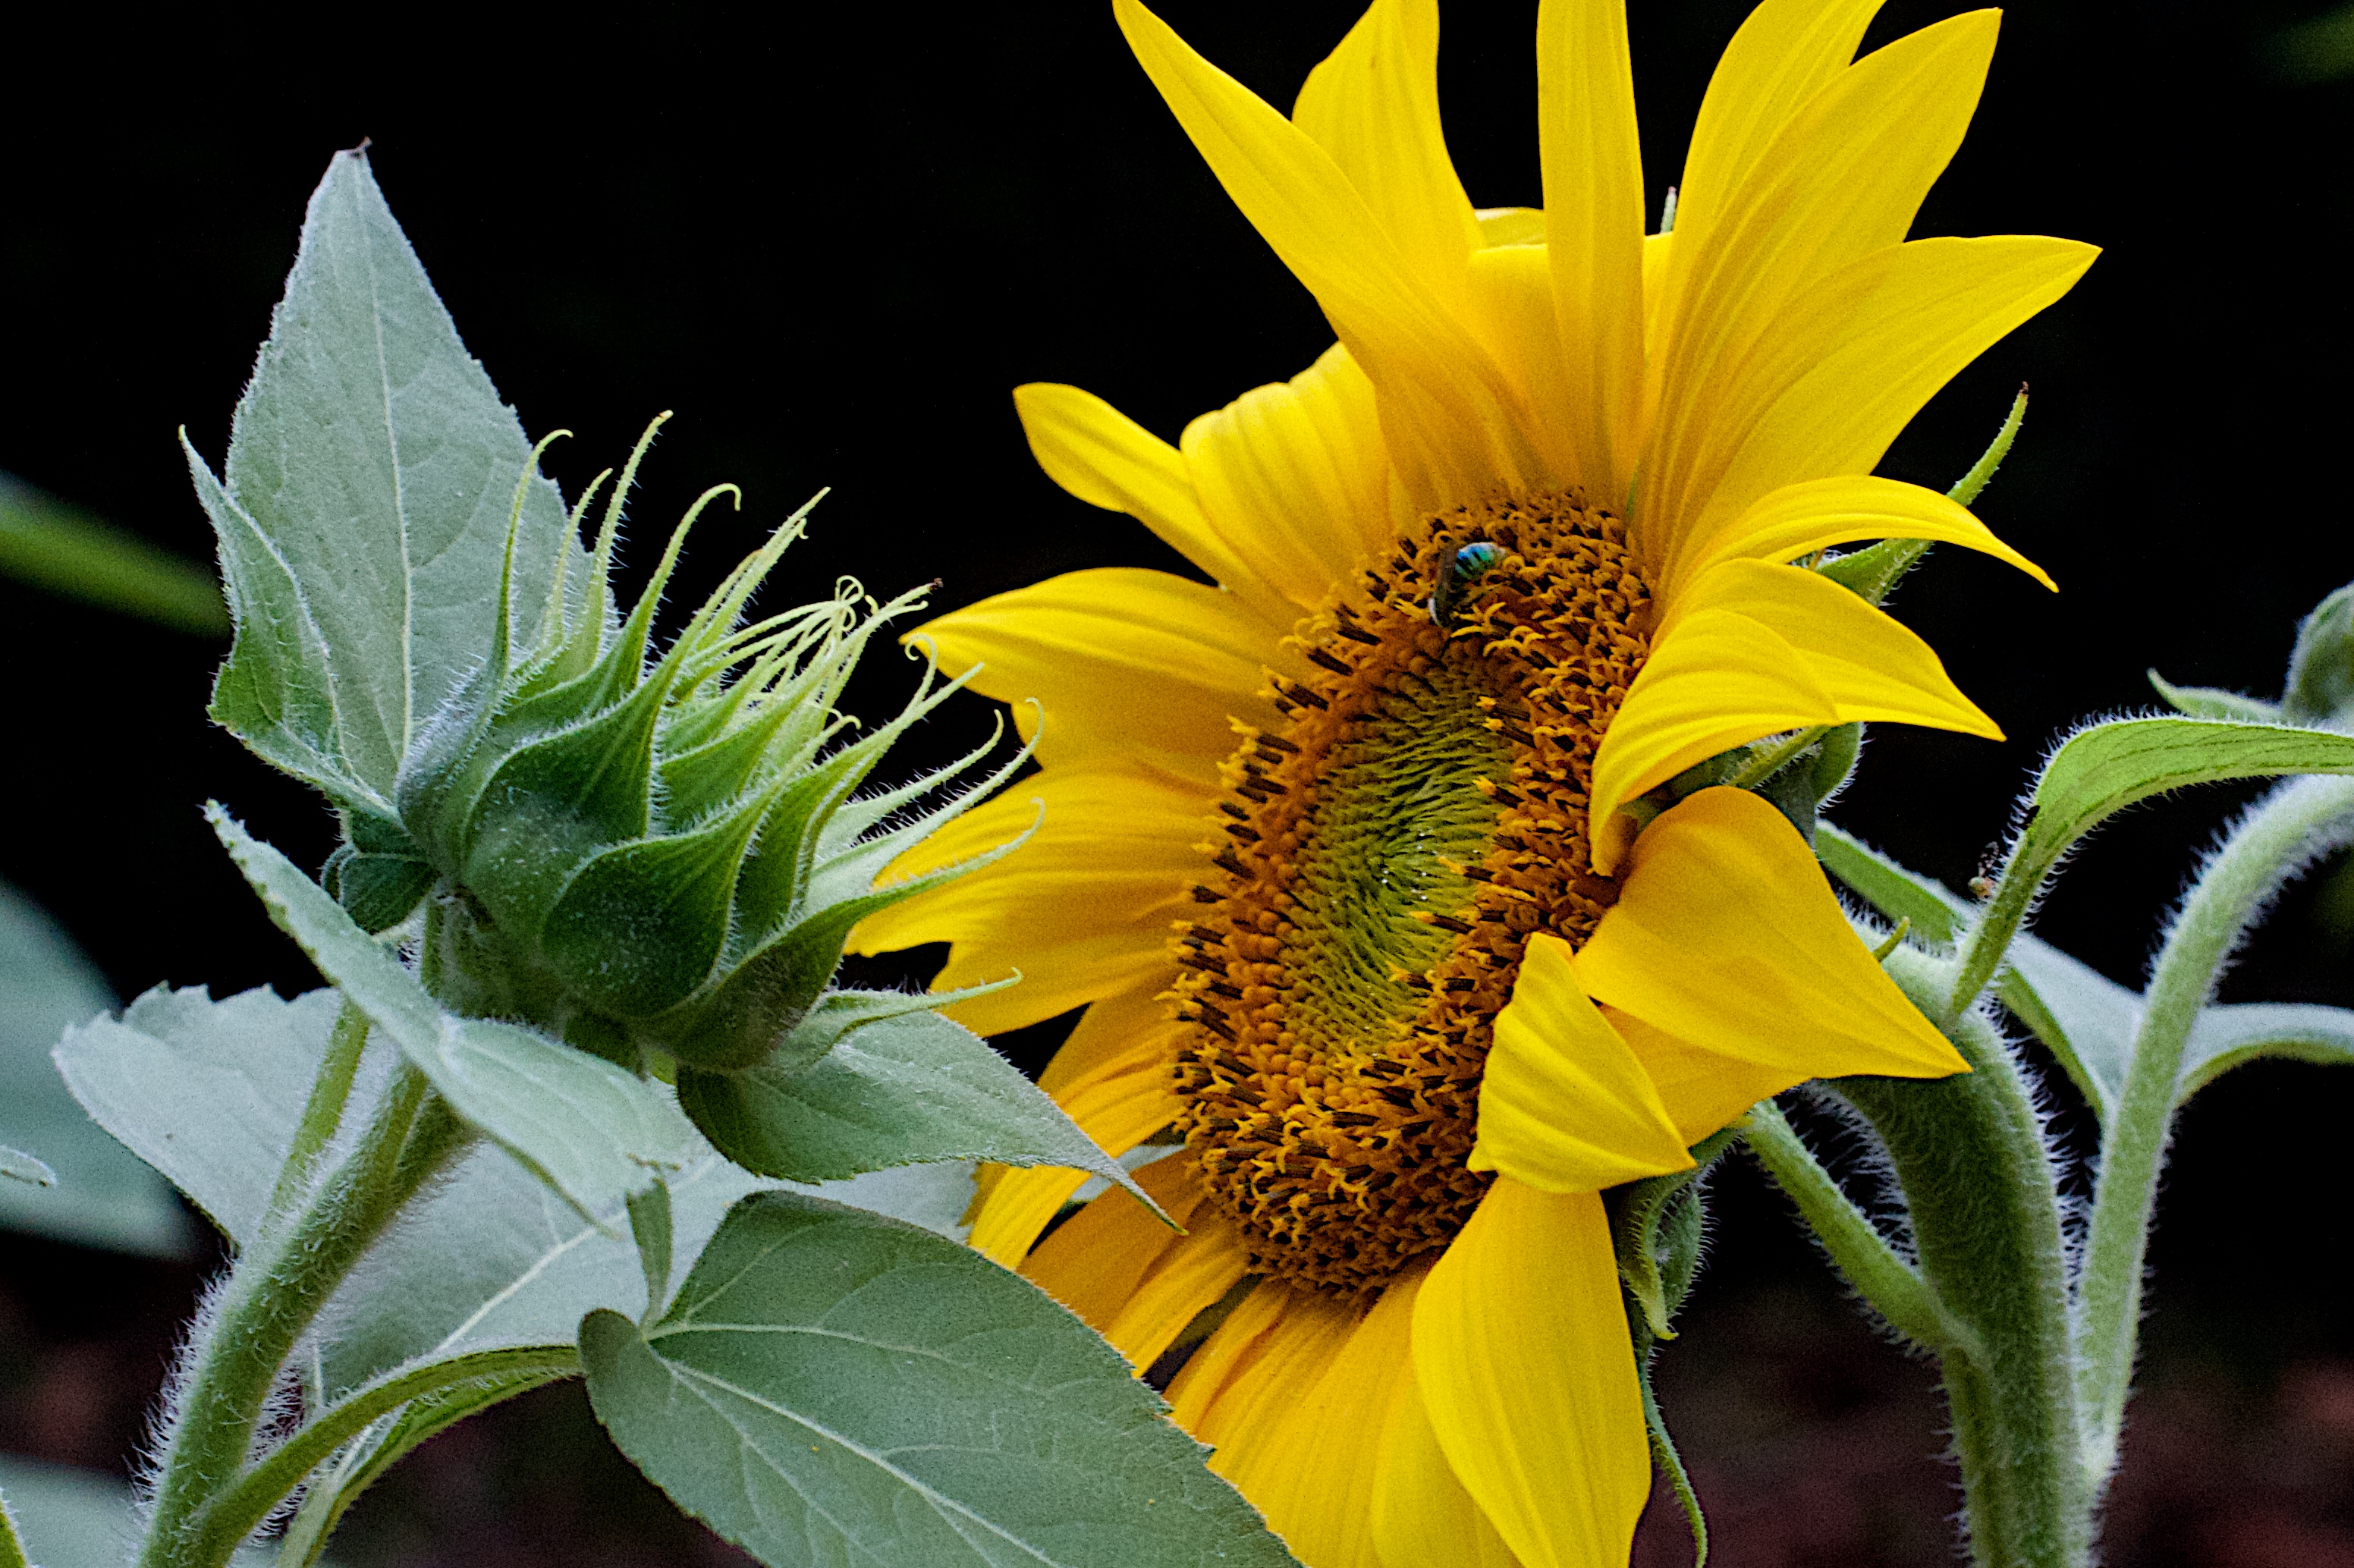
plant, flower, botany, yellow, flora, sunflower, wildflower, seeditforward, 2015365, vegetarian food, macro photography, flowering plant, daisy family, asterales, sunflower seed, annual plant, plant stem, land plant